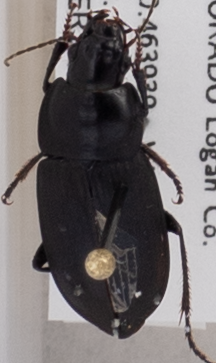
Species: Anisodactylus carbonarius
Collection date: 2019-09-04
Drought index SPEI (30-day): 0.282
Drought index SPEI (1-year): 0.438
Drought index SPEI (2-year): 0.86